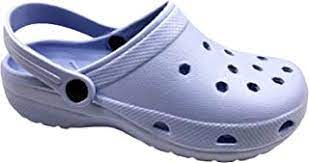
Label: Clog